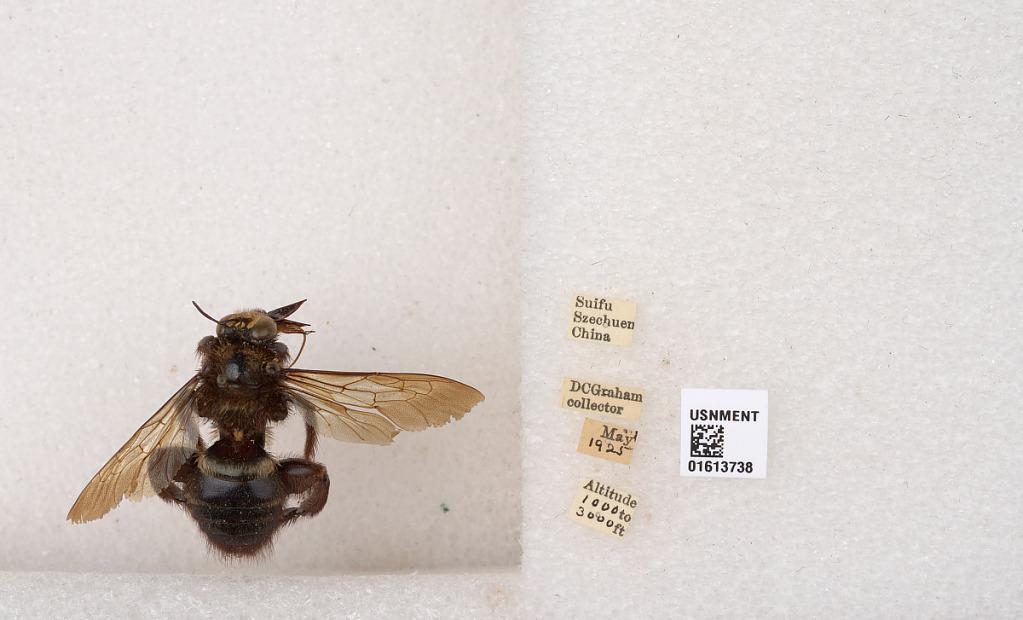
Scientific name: Xylocopa (Biluna) tranquebarorum tranquebarorum (Swederus)
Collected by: D. Graham
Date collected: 1925-5-1
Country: China
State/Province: Sichuan
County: Ybin Shi
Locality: Suifu